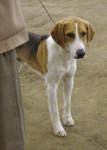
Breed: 223-n000074-English_foxhound